KNND

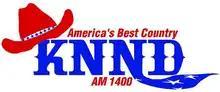
KNND "America's Best Country" logo

In January 2005, Thornton Pfleger, Inc., reached an agreement to sell this station to Paul Henry Schwartzberg doing business as Schwartzberg Communications, Inc., for a reported cash price of $300,000. The deal was approved by the FCC on March 11, 2005, and the transaction was consummated on May 2, 2005.